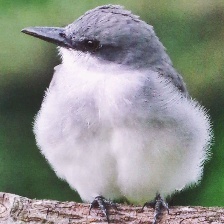
Species: GRAY KINGBIRD
Scientific name: TYRANNUS DOMINICENSIS